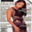
Label: woman